Madame Curie (film)

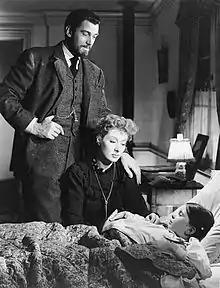
Walter Pidgeon, Greer Garson and Margaret O'Brien in "Madame Curie"

Marie Skłodowska is a poor, idealistic student living in Paris and studying at the Sorbonne. She neglects her health and one day faints during class. Her tutor, Prof. Perot is sympathetic and, finding that she has no friends or family in Paris, invites her to a "soirée" his wife is throwing for a "few friends" (primarily professors and their wives). Among the many guests is physicist Pierre Curie, an extremely shy and absentminded man completely devoted to his work. He allows Marie to share his lab and finds that she is a gifted scientist. Appalled that she plans on returning to Poland to teach after graduation rather than devoting her life to further study, he takes her to visit his family in their country home. Marie and Pierre both tend to concentrate on science to the extent that they don't realize until the last minute they have fallen in love. Even when Pierre asks Marie to be his wife, he does so in terms of reason, logic and chemistry.